Carolingian art

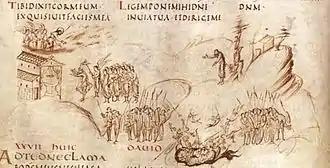
From the Utrecht Psalter, 9th-century Naturalistic and energetic figurine line drawings were entirely new, and were to become the most influential innovation of Carolinian art in later periods.

The Court School of Charlemagne (also known as the Ada School) produced the earliest manuscripts, including the Godescalc Evangelistary (781–783); the Lorsch Gospels (778–820); the Ada Gospels; the Soissons Gospels; the Harley Golden Gospels (800-820); and the Vienna Coronation Gospels; ten manuscripts in total are usually recognised. The Court School manuscripts were ornate and ostentatious, and reminiscent of 6th-century ivories and mosaics from Ravenna, Italy. They were the earliest Carolingian manuscripts and initiated a revival of Roman classicism, yet still maintained Migration Period art (Merovingian and Insular) traditions in their basically linear presentation, with no concern for volume and spatial relationships.